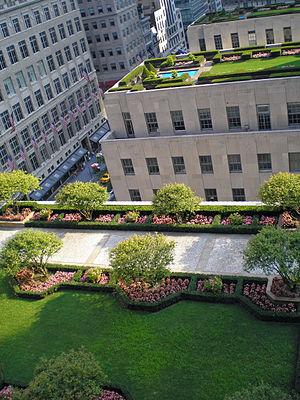
Le Rockefeller Center est un complexe commercial construit par la famille Rockefeller composé de dix-neuf bâtiments. Il est situé dans le quartier de Midtown, entre la 5ᵉ avenue et l'avenue des Amériques de l'arrondissement de Manhattan de la ville de New York. C'est à ce niveau que se trouvent les boutiques de luxe de New York. Il fut déclaré National Historic Landmark en 1987.